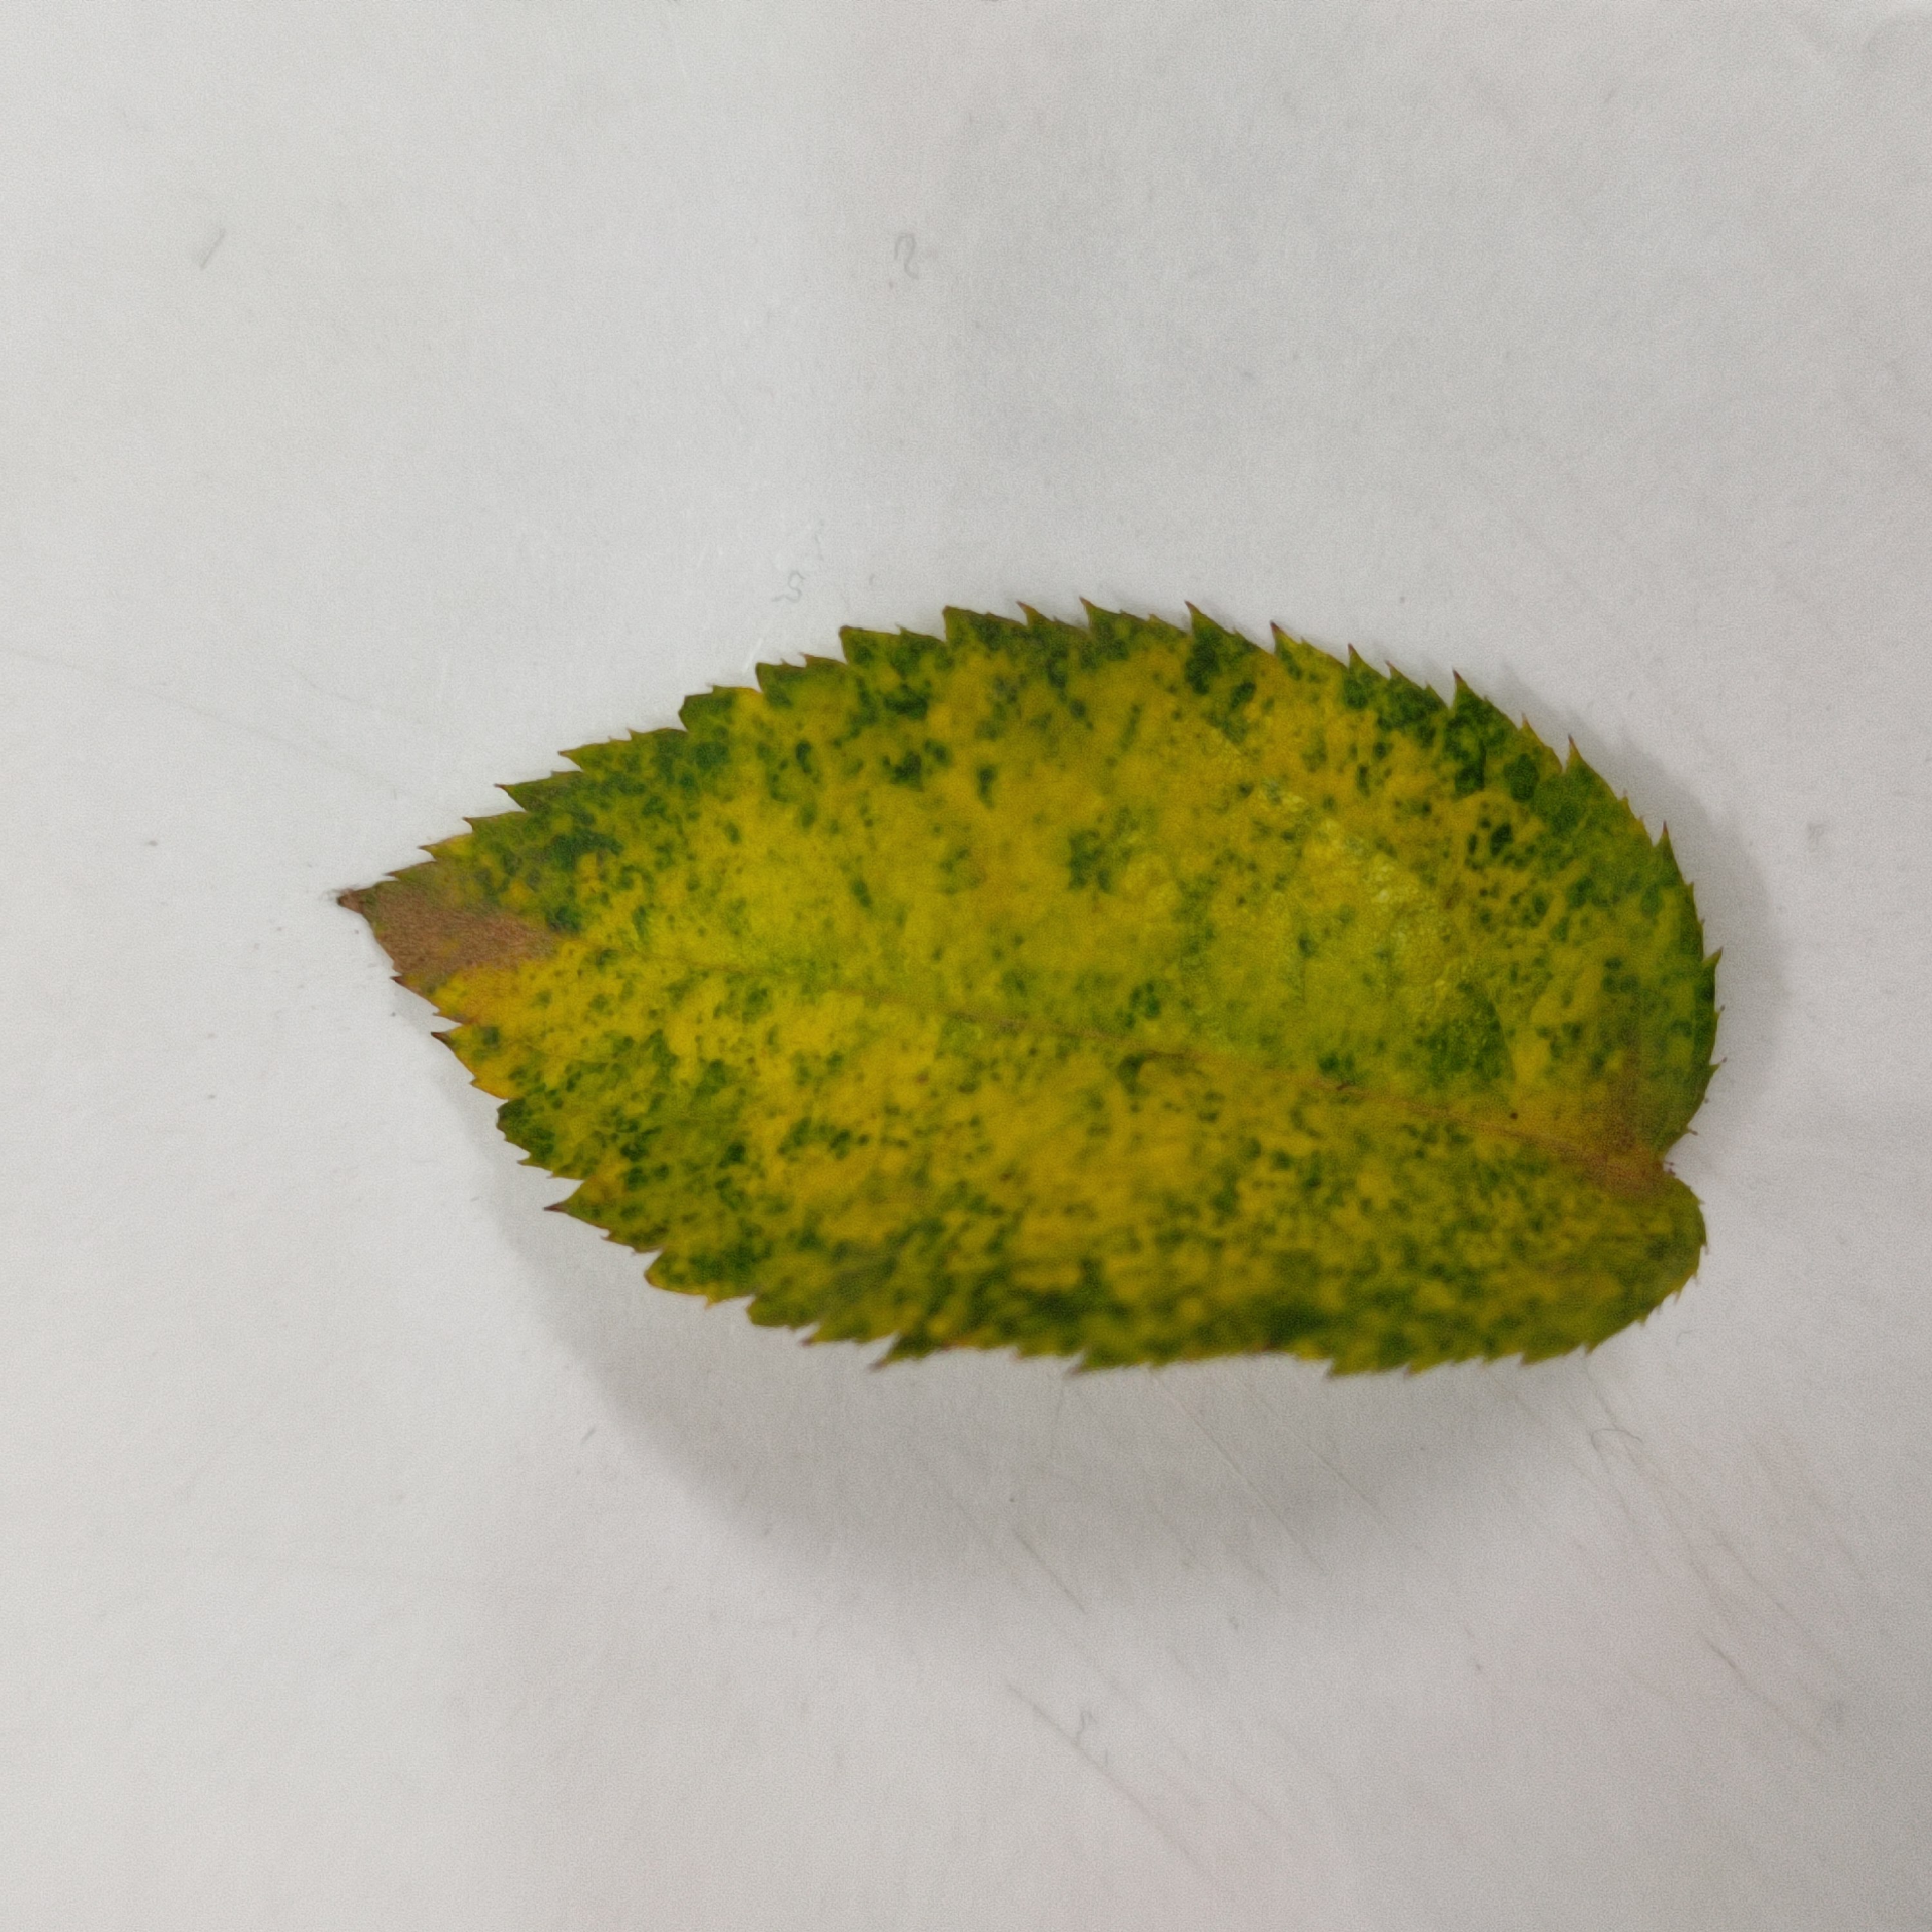
Label: Yellow Mosaic Virus